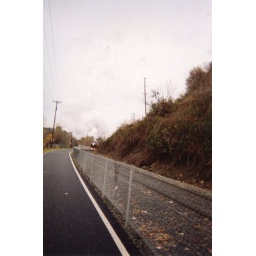
bike path by the river in portland, on the way back north from sellwood.